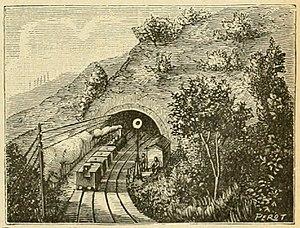
Le tour de la France par deux enfants, par George Bruno, manuel scolaire, édition de 1904, page 181.
Le tunnel de la Nerthe est un tunnel situé sur la ligne de Paris-Lyon à Marseille-Saint-Charles.
Les Riaux est un quartier du 16ᵉ arrondissement de Marseille situé dans le VIIIᵉ secteur dans la partie nord de la ville. Il est parfois considéré comme l'un des quartiers de L'Estaque, comme l'Estaque Plage, l'Estaque Gare et les Hauts de l'Estaque. Le secteur des Riaux est en limite du terroir Marseillais, juste avant le Rove. Ce secteur est doté d'un fort patrimoine industriel mais également d'un fort patrimoine culturel, en effet, sa position entre bord de mer et colline fit aussi le bonheur des peintres les plus illustres. Ainsi beaucoup de personnes l'appellent Estaque Riaux, alors que « Les Riaux » est un quartier administratif de Marseille, tout comme les trois autres quartiers du 16ᵉ, St André, St Henri et l'Estaque.